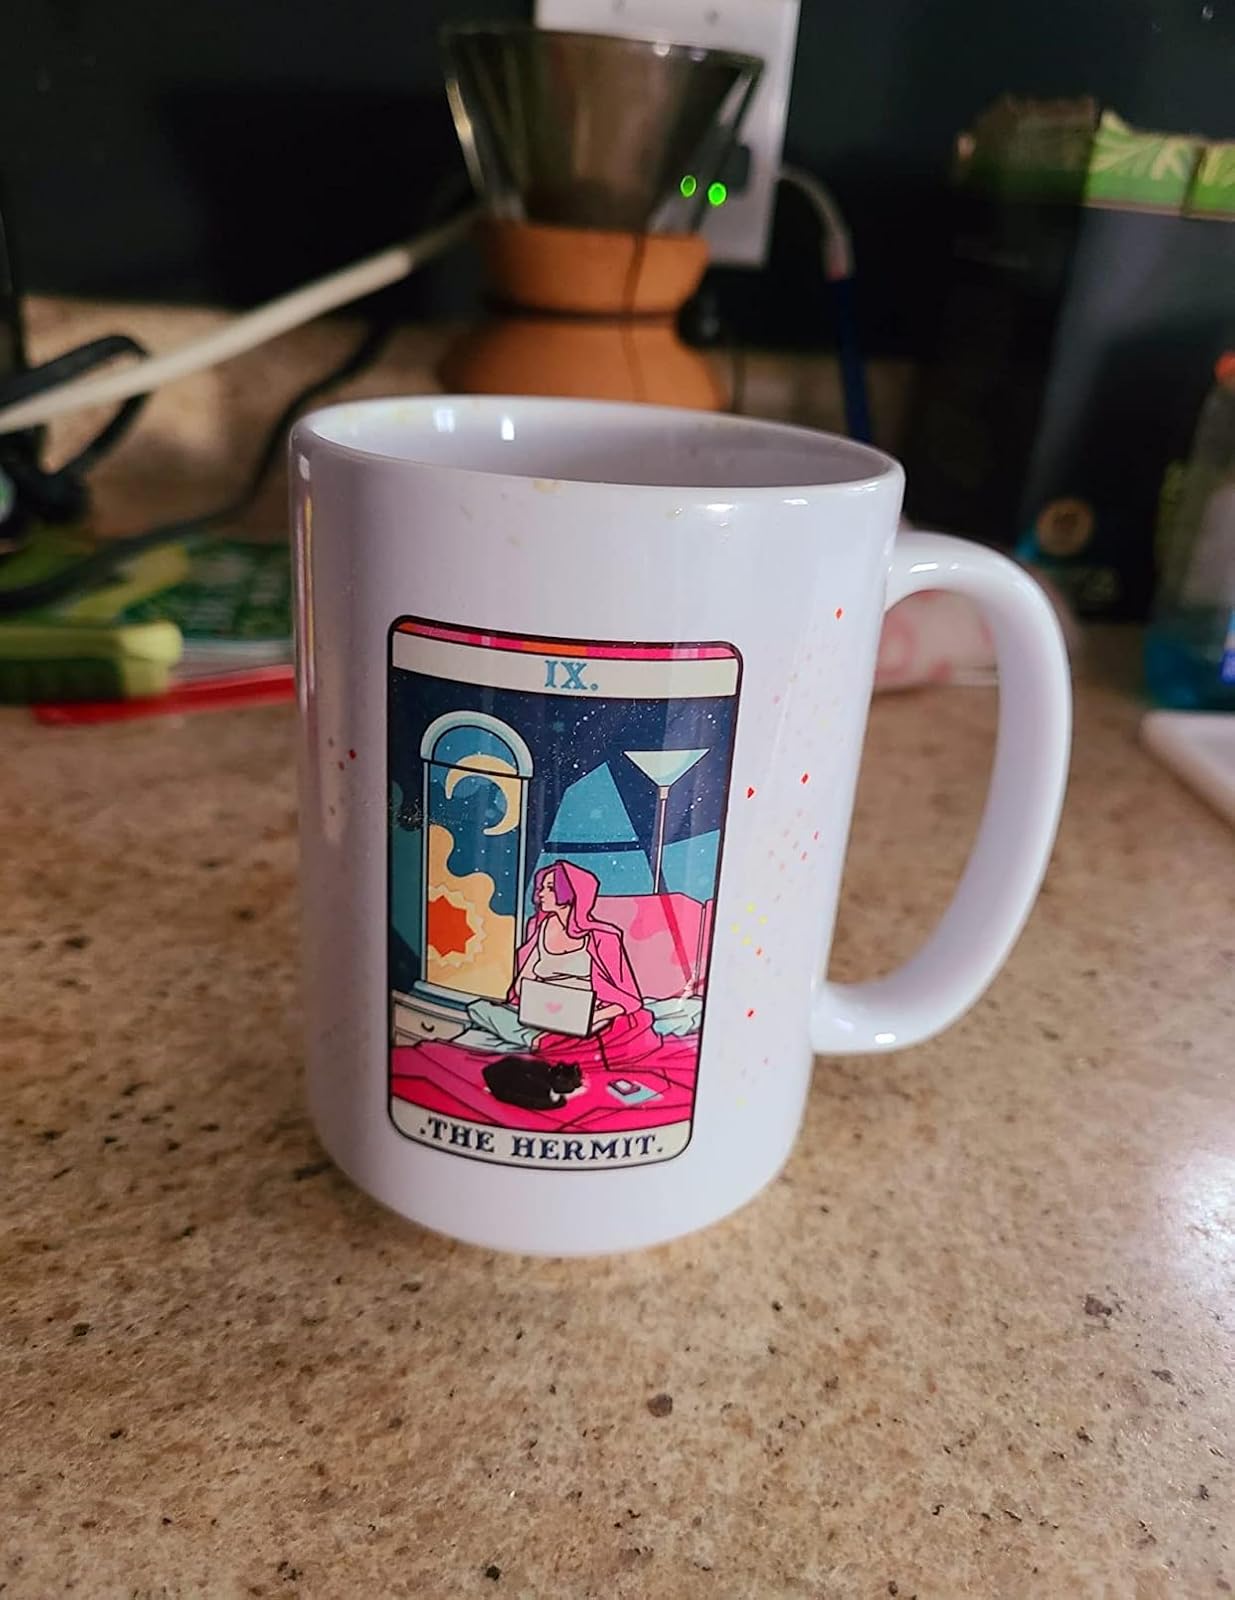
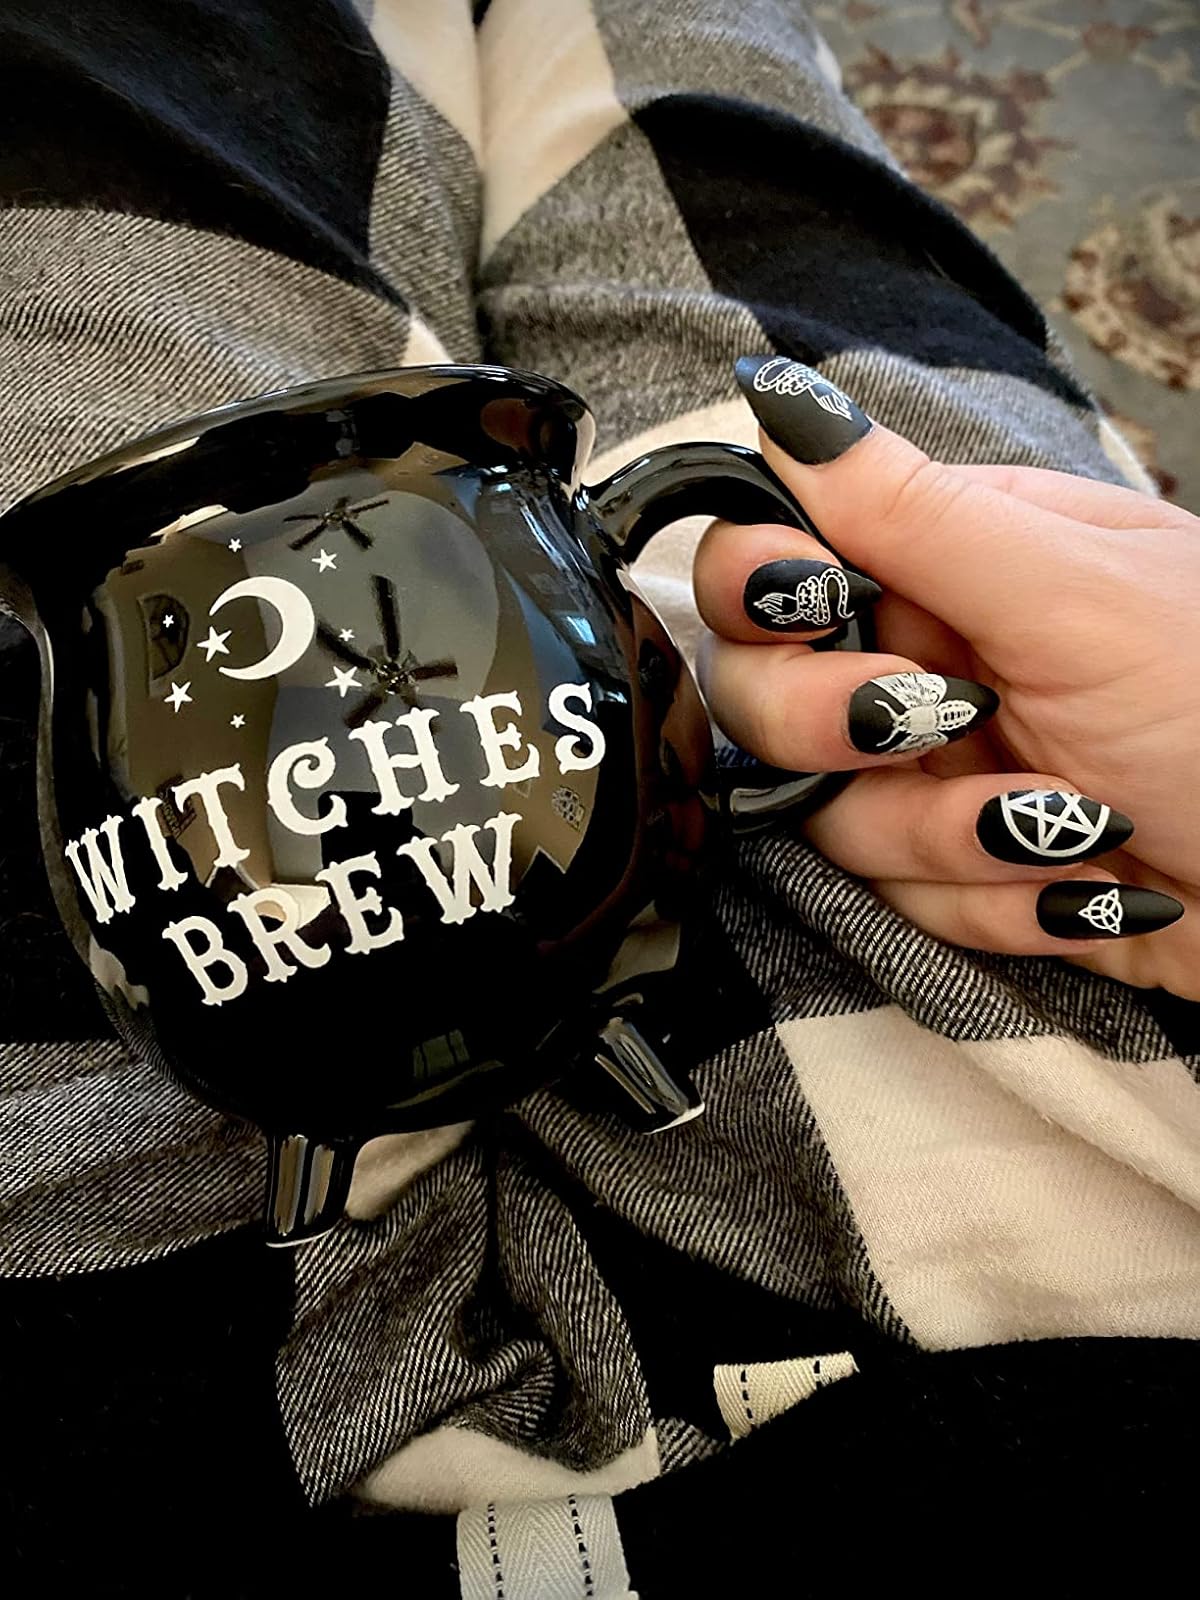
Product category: items_mug
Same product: no